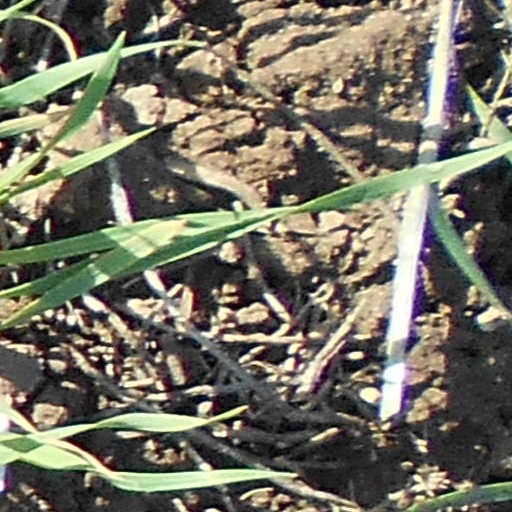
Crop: wheat